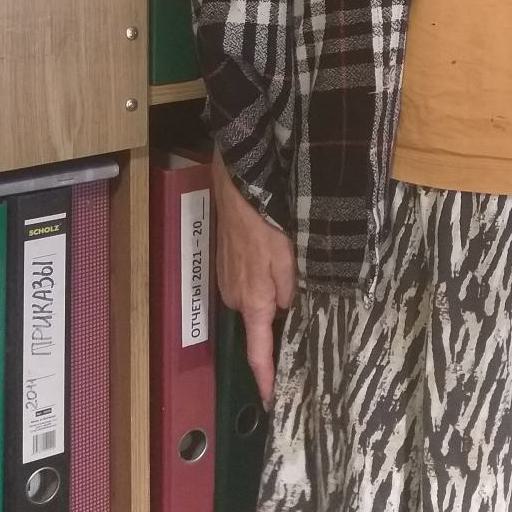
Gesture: no_gesture